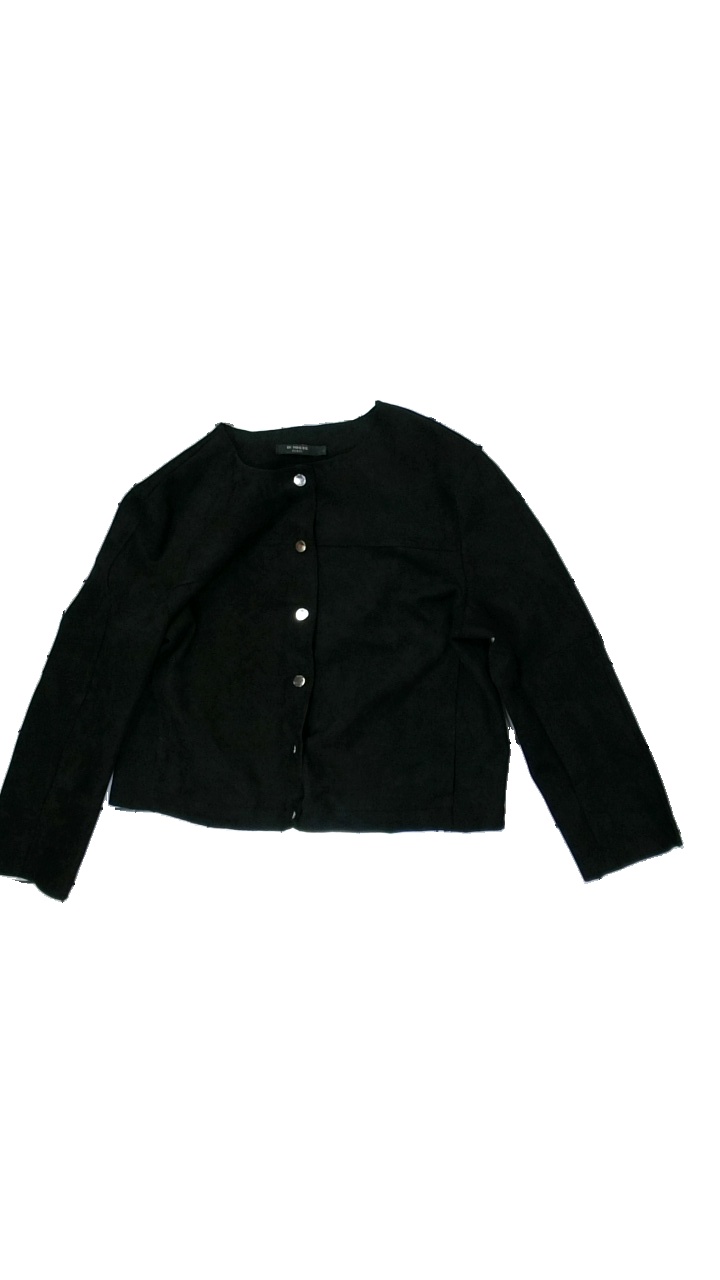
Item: Jacket (Ladies)
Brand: In Vouge
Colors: Black
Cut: Cropped
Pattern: Other
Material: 100% polyester
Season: All
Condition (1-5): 4
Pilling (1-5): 5
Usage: Reuse
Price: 50-100